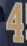
Number: 4